Cleopatra (crater)

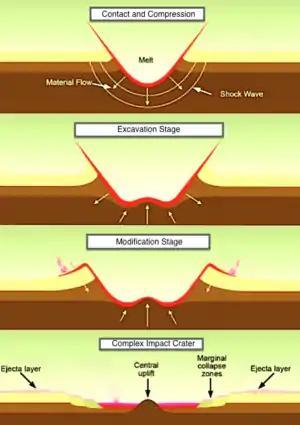
patera is a complex impact crater with a central peak. Cleopatra patera has an asymmetrical central peak, as opposed to the image. Complex craters have terraces, multiple rings, and a central peak. Cleopatra patera is a double ring impact crater. This image is modified from David Kring, NASA University of Arizona Space Imagery Center, 2006.

Cleopatra patera has features in that of a double ring impact crater. The crater rim is scalloped and the center of the crater is steeply slanted down to a smooth dark crater floor. A central peak is found in the center of the crater floor and outside the inner crater is masses of "coarse hummocky terrain." The plains surrounding the crater is smooth and bright, but there are some dark deposits around the topographic depressions just north of the crater. These dark deposits are interpreted to be "shock-melt material" equivalent to ejecta blanket material; however, the dark deposits to the south are "ridge slopes." The outflow of material to the right of the crater is lava flows which have spilled from the bowl shape of the crater due to the impact hitting the steep side of Maxwell Montes, occurring at impact. When the magma chamber at the floor of Cleopatra erupted, subsidence occurred explaining the large depth of the crater.